Edwin Binney

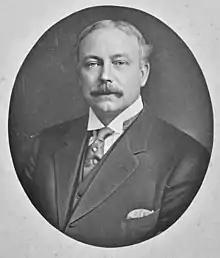

Edwin Binney (November 24, 1866 – December 17, 1934) was an American entrepreneur and inventor, who created the first dustless white chalk, and along with his cousin C. Harold Smith (born London, 1860 - died, 1931), was the founder of handicrafts company Binney & Smith, which marketed his invention of the Crayola crayon. The Binney family lived in Old Greenwich, Connecticut, as well as Fort Pierce, Florida.